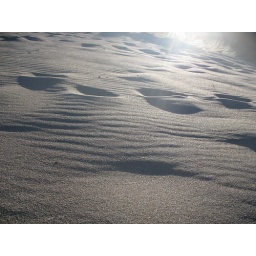
petite dune de sable a : hot water beach in Thames